A57 road

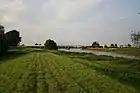
Dunham bridges over the Trent

It crosses the Sheffield to Lincoln Line and at the roundabout at Swallownest with the former route (B6200) turns right onto Aston Way. At Aston, it meets the A618 from the left, then the A618 leaves to the right at the next roundabout. The Aston Relief Road ends where it meets the M1 at junction 31, just after the junction for the former route (B6067). It becomes the dual-carriageway Worksop Road, and now the level of traffic increases as it is a major east–west route. It becomes single-carriageway and meets the B6463 from the left, near Todwick and Red Lion Inn. At South Anston, it meets the B6059 at the Shell Worksop Road station. It crosses a railway and Lindrick Common near Woodsetts.